Transport in Djibouti

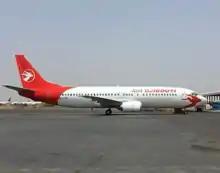
An Air Djibouti aircraft at the Djibouti–Ambouli International Airport (2016).

The national flag carrier is Air Djibouti. In total, there are other airlines, all operating out of Djibouti–Ambouli International Airport: